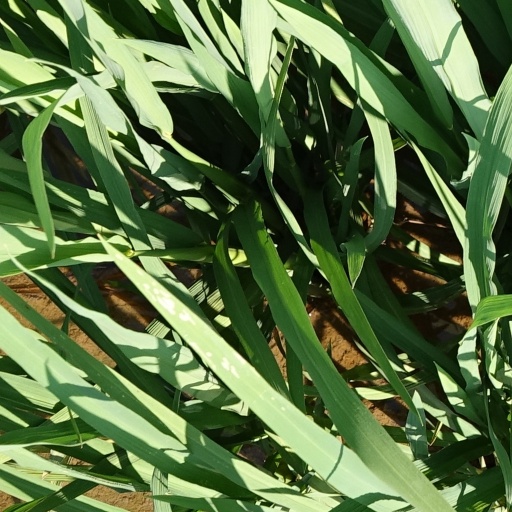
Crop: rice